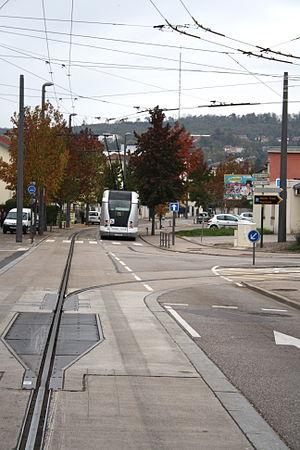
Le TVR, abréviation de Transport sur voie réservée, aussi connu sous son appellation anglophone GLT pour Guided light transit, est le nom d'un concept de trolleybus bi-articulé à guidage mécanique par rail central, et de l'infrastructure associée, présentés en 1985 par le constructeur belge La Brugeoise et Nivelle, alors filiale à 97 % de Bombardier Transport. La production du TVR a été stoppée de facto en 2002, faute de commandes.